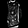
Label: Dress